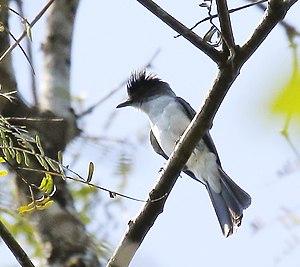
Le Tyran à croupion blanc est une espèce de passereaux de la famille des Tyrannidae. Auparavant considéré comme conspécifique avec le Tyran siffleur, il est classé comme une espèce à part entière depuis les travaux de Donegan publiés en 2013.